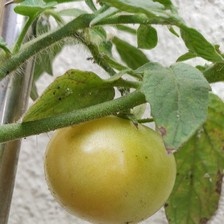
Label: tomato